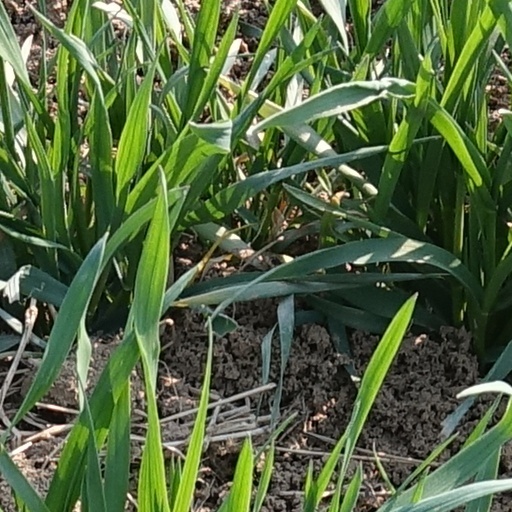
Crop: wheat